Lee Wallard

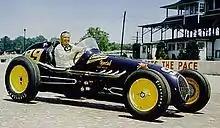
Wallard's traditional victory photograph, taken the day after the 1951 Indianapolis 500

Leland Wallard (September 7, 1910 – November 29, 1963) was an American racing driver. After a slow start to his career, the unheralded Wallard scored a "Cinderella" victory, authoring a dominating performance in the 1951 Indianapolis 500. Days later, Wallard's career ended as he suffered severe burns when his car caught fire during a promotional event.